Thattumpurath Achuthan

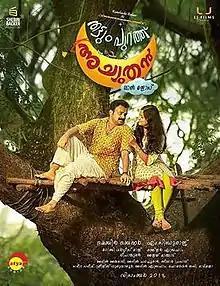

Thattumpurath Achuthan is a 2018 Indian Malayalam-language comedy film directed by Lal Jose and scripted by M. Sindhuraj. The film stars Kunchacko Boban in the lead role. It also features debutante Sravana and Thejus Jyothi. Roby Raj was the cinematographer and editing was done by Ranjan Abraham.